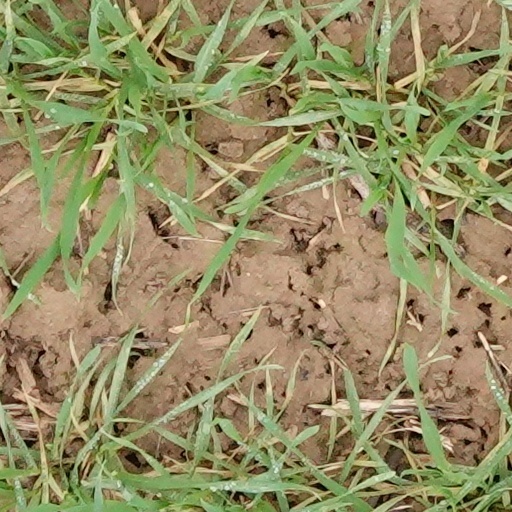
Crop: wheat